New Zealand Australians

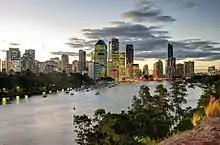
As of 2011, Brisbane, the capital and most populous city in the state of Queensland, was home to 99,285 New Zealand-born people.

More New Zealand-born people in Australia were concentrated in Queensland than any other state, with more than half of those in Queensland living in the city of Brisbane. New South Wales was home to the second largest New Zealand-born population with 114,231 people of which 81,064 were located in its largest city, Sydney. The third largest population was found in the state of Victoria with 80,235 people. The state of Western Australia had the fourth largest population with 70,735 people of which 33,751 were located in the city of Perth.